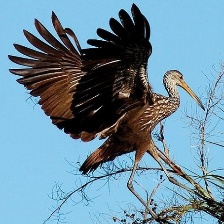
Species: LIMPKIN
Scientific name: ARAMUS GUARAUNA